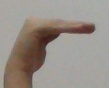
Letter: haa